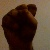
The image shows a hand gesture representing the letter 'S' in Indian Sign Language.